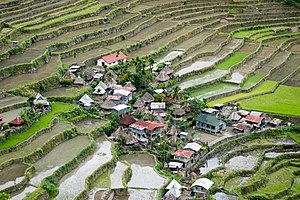
Terrasse / Landskabsterrasser / Landbrugsterrasser
Risterrasser ved en landsby i Batad' Philipinerne
En terrasse er et udendørs, hævet, åbent, fladt område i enten et landskab, park eller have, i haver ofte i nærheden af en bygning, eller en tagterrasse på et fladt tag.